St Melangell's Church

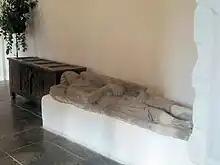
A carved stone effigy of a man laying down, with a sword and shield.

The current church tower was built during restoration work in 1876–1877, replacing the previous tower of unknown age. In 1878 new pews and a new altar table were added, and in honour of the restoration a yew tree was planted in the churchyard. St Melangell's Church was transferred to the parish of Llangynog in 1878, and in 1886 the adjacent rectory and vicarage were sold.